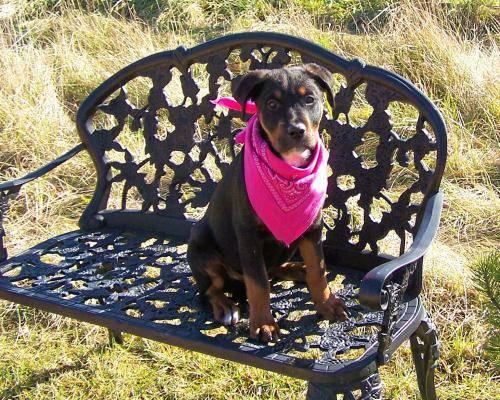
dog